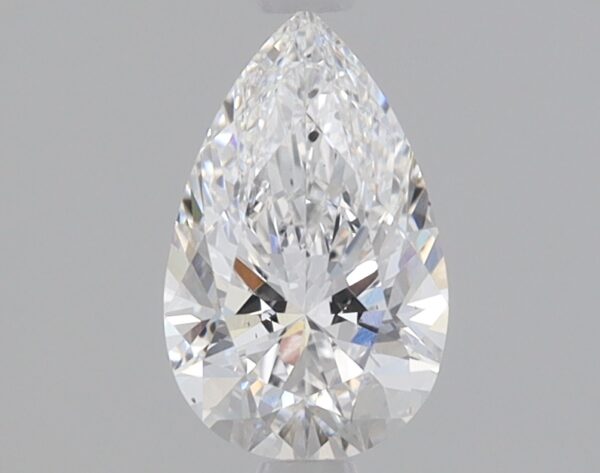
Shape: pear
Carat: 0.81
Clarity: SI1
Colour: E
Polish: EX
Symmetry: EX
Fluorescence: NONE
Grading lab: IGI
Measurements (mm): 8.32 x 5.18 x 3.28